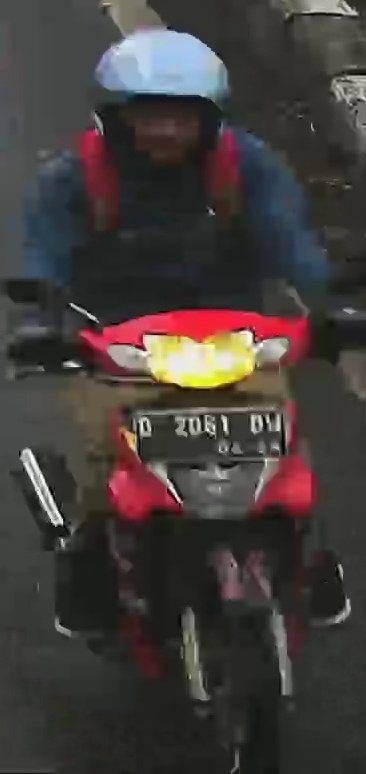
person-with-helmet: 1
person-without-helmet: 0